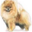
Label: dog